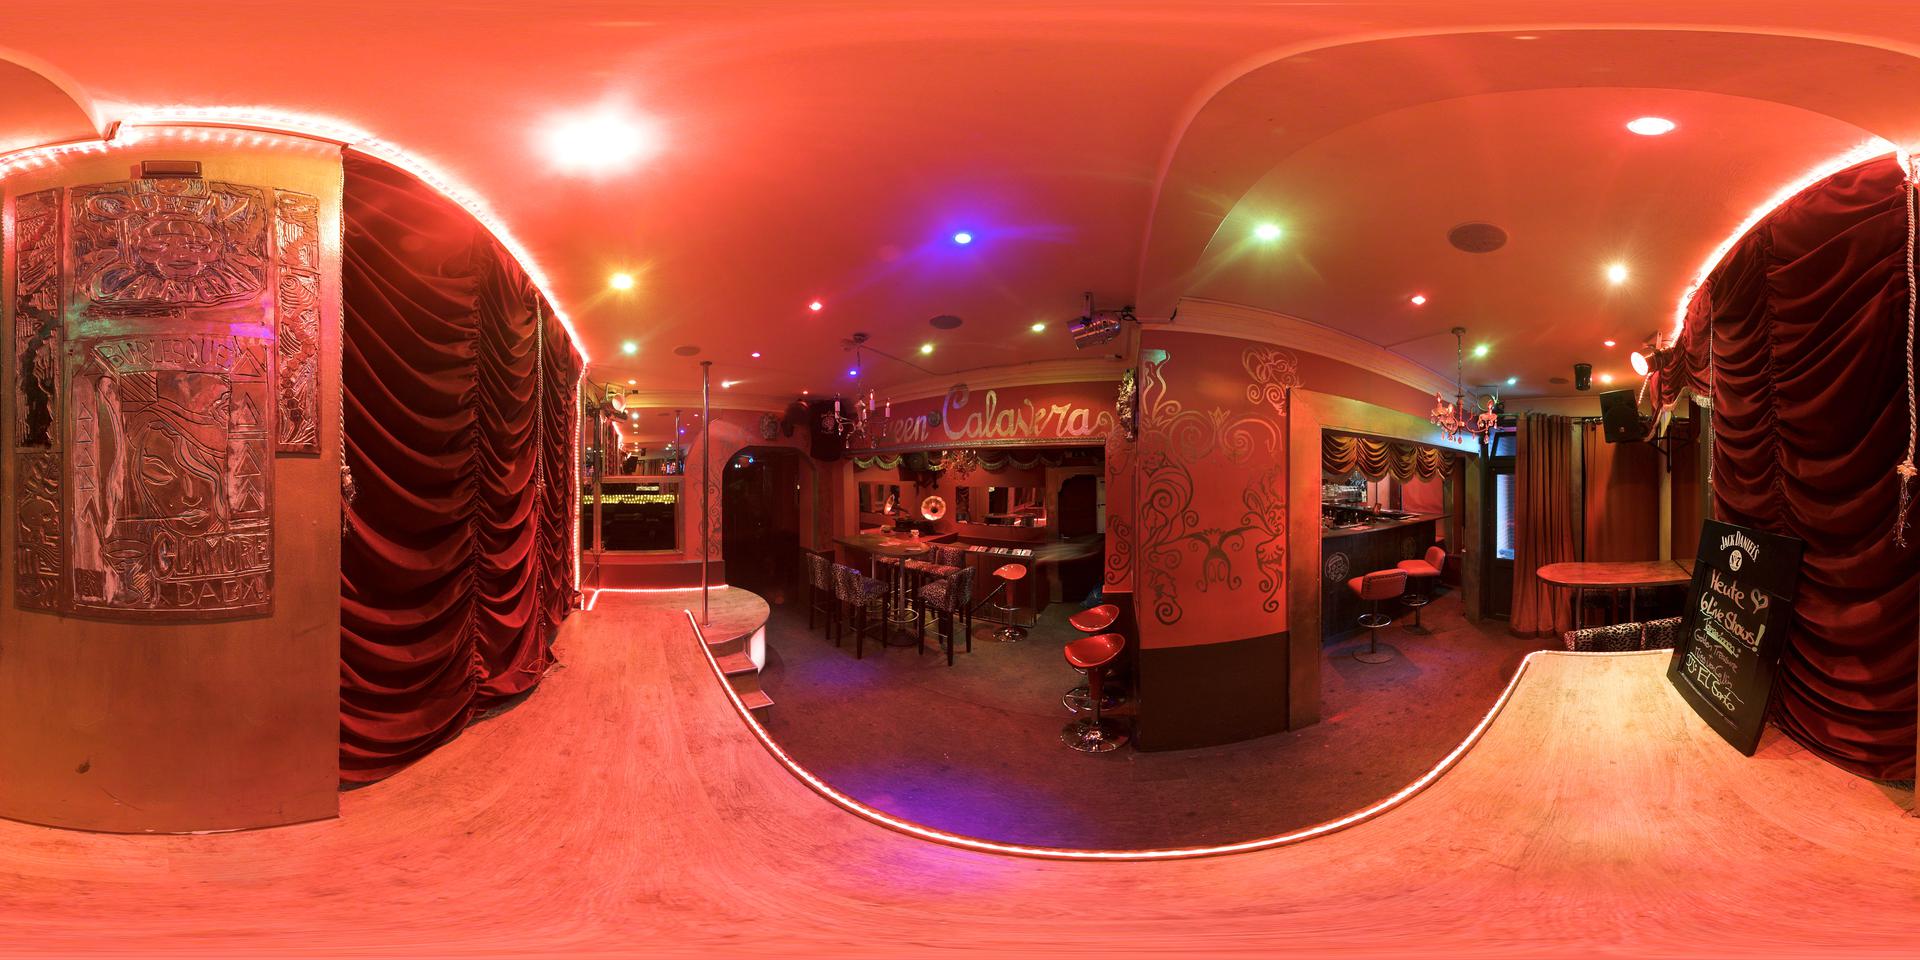
Referred object: The gramophone on the table

Referred object: the pair of red bar stools opposite the stage